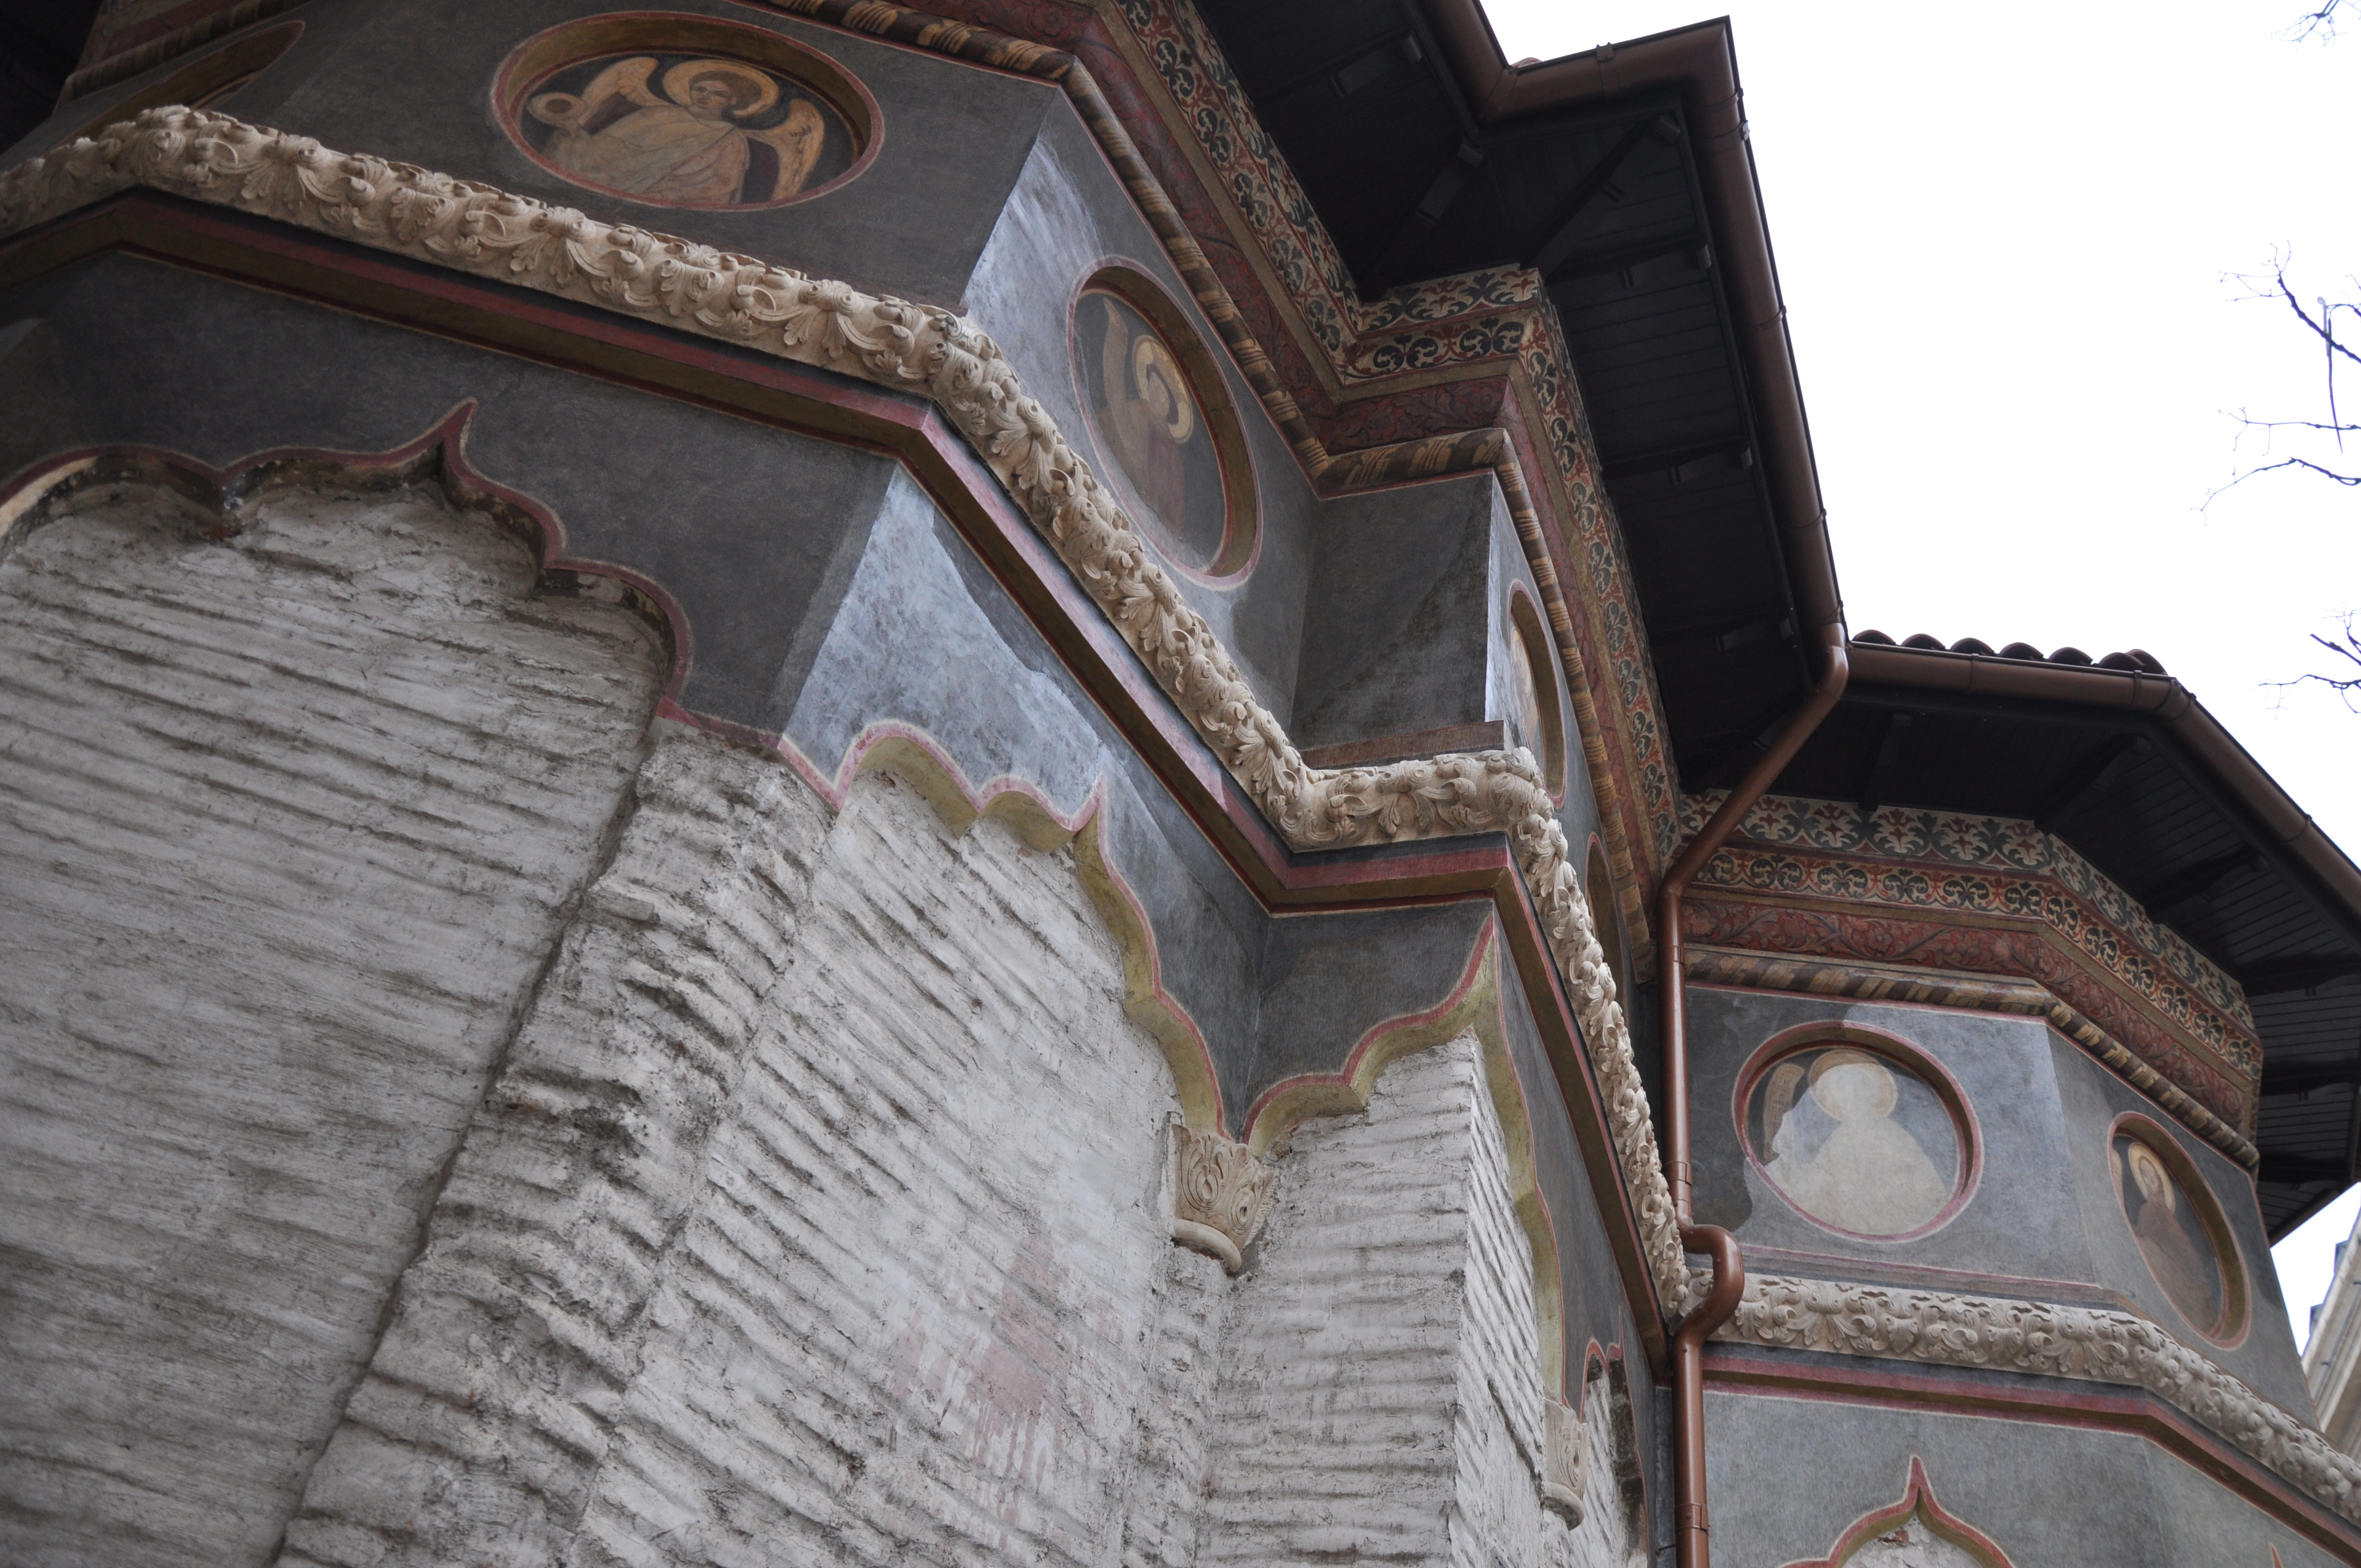
architecture, photography, house, building, monument, photo, europe, religion, facade, church, chapel, christian, place of worship, photos, religious, free, cool image, de, temple, monastery, churches, synagogue, fotografie, christianity, romana, orthodox, eastern, romania, bucharest, convent, bor, biserica, arhitectura, orthodoxy, romanian, ortodoxa, patrimoniu, ortodox, manastirea, manastire, ortodoxia, ortodoxie, cretinism, cretin, ecclesiastical, bisericeasc, cladire, edificiu, bucuresti, centrulvechi, lipscani, lmibiiaa19464, stavro, stavropoleos, brancovenesc, 1724, ancient history